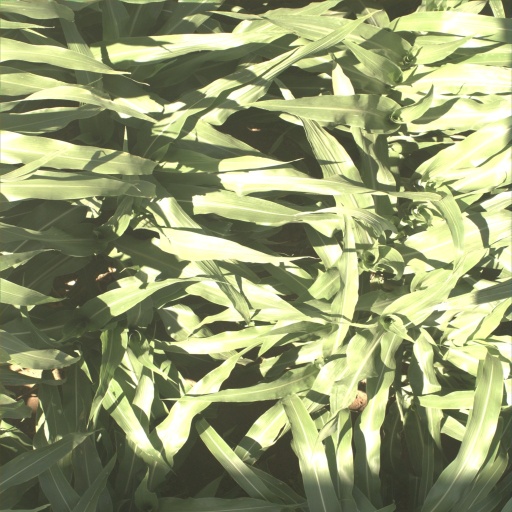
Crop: sorghum